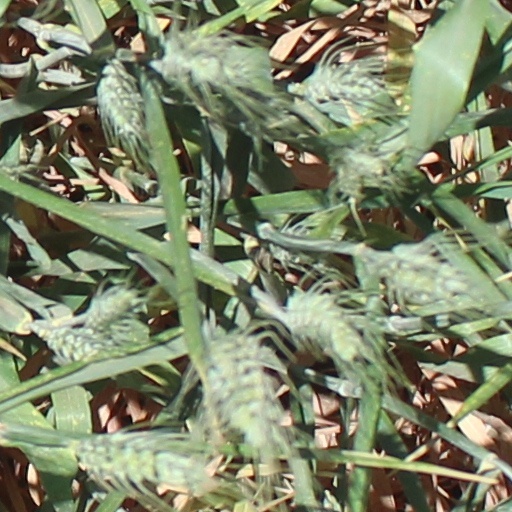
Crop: wheat